Jamaica at the 2012 Summer Olympics

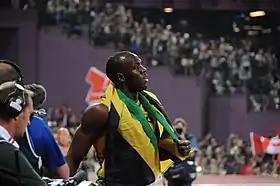
Usain Bolt defended his Olympic titles in both the 100 and 200 metres.

Swimmers have so far achieved qualifying standards in the following events (up to a maximum of 2 swimmers in each event at the Olympic Qualifying Time (OQT), and potentially 1 at the Olympic Selection Time (OST)):